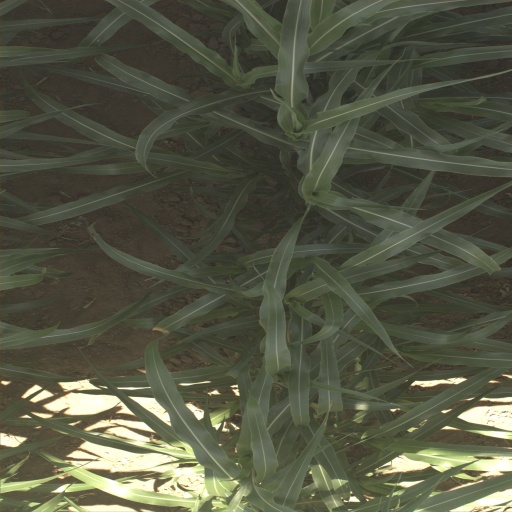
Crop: sorghum